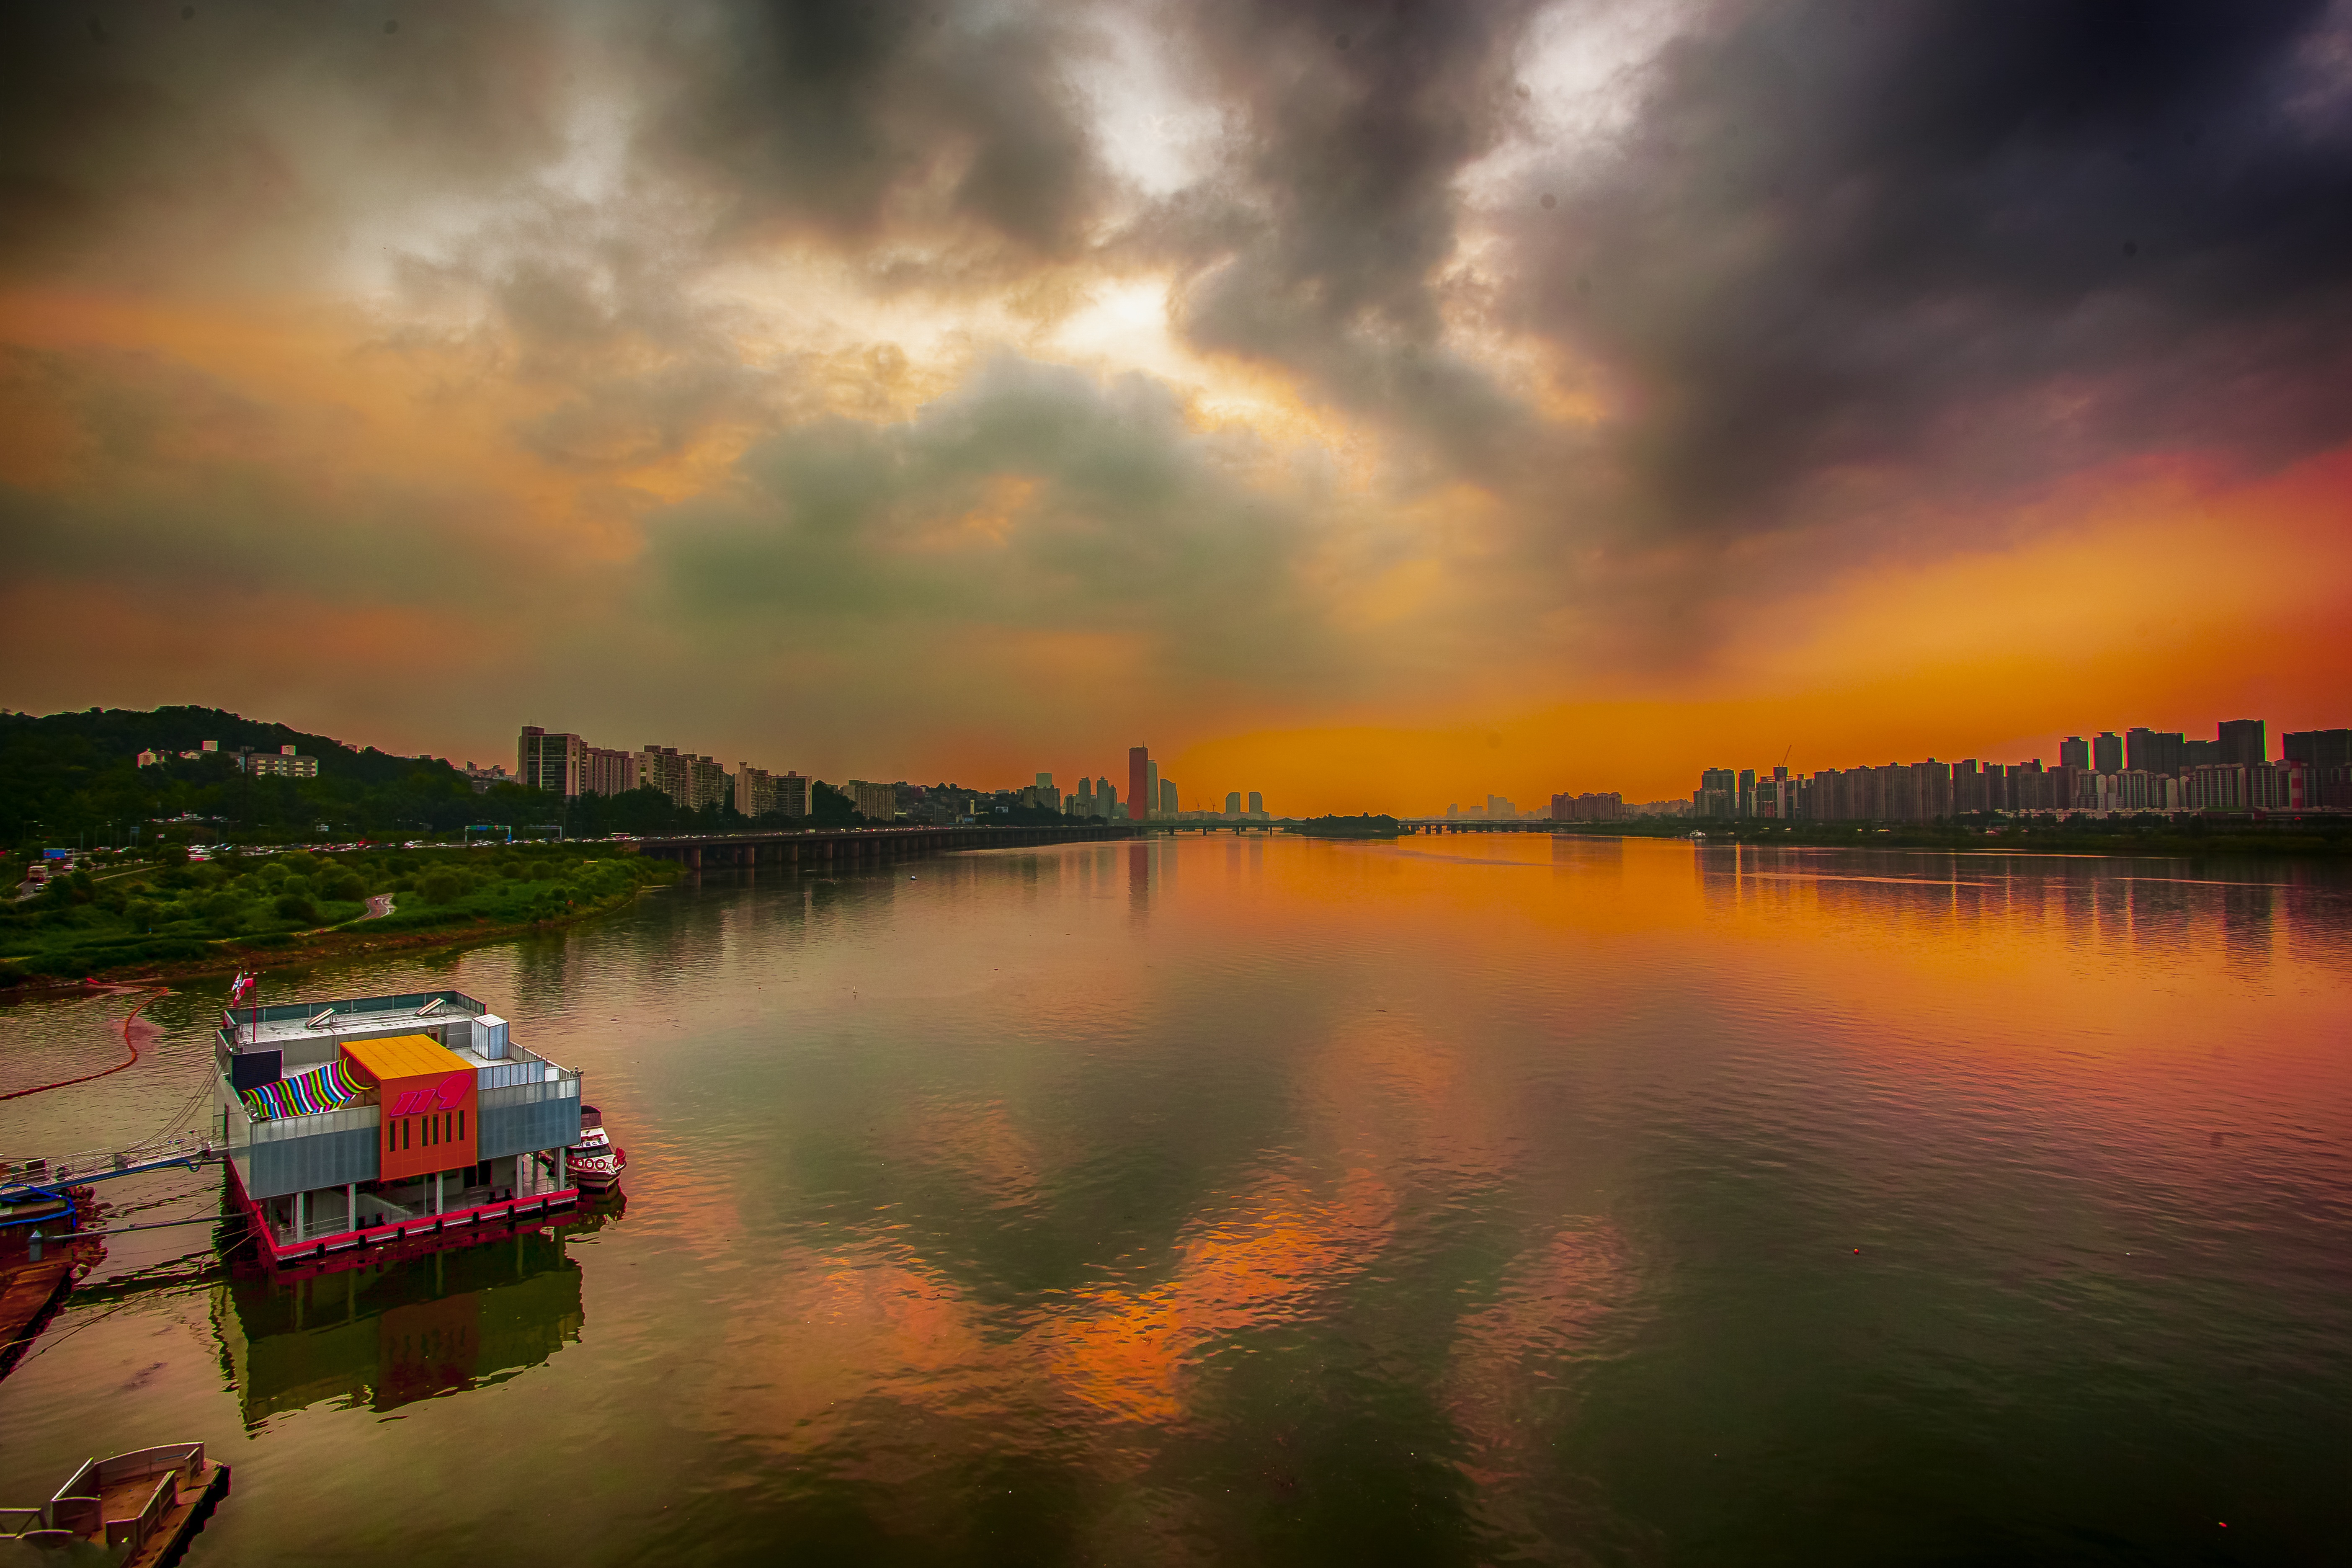
sun, water, cloud, sky, water resources, atmosphere, natural landscape, lake, afterglow, body of water, bank, dusk, watercourse, horizon, vehicle, landscape, sunrise, sunset, waterway, watercraft, calm, shore, reservoir, city, red sky at morning, cumulus, dawn, boat, evening, reflection, loch, lake district, meteorological phenomenon, ocean, sound, coast, channel, night, water transportation, inlet, bay, panorama, sea, cityscape, tree, river, wetland